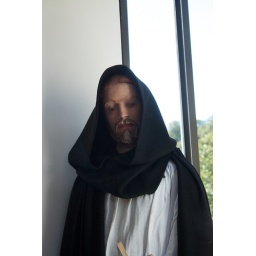
Augustinian monk, in typical black and white garb